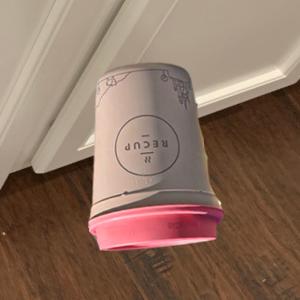
Label: cups